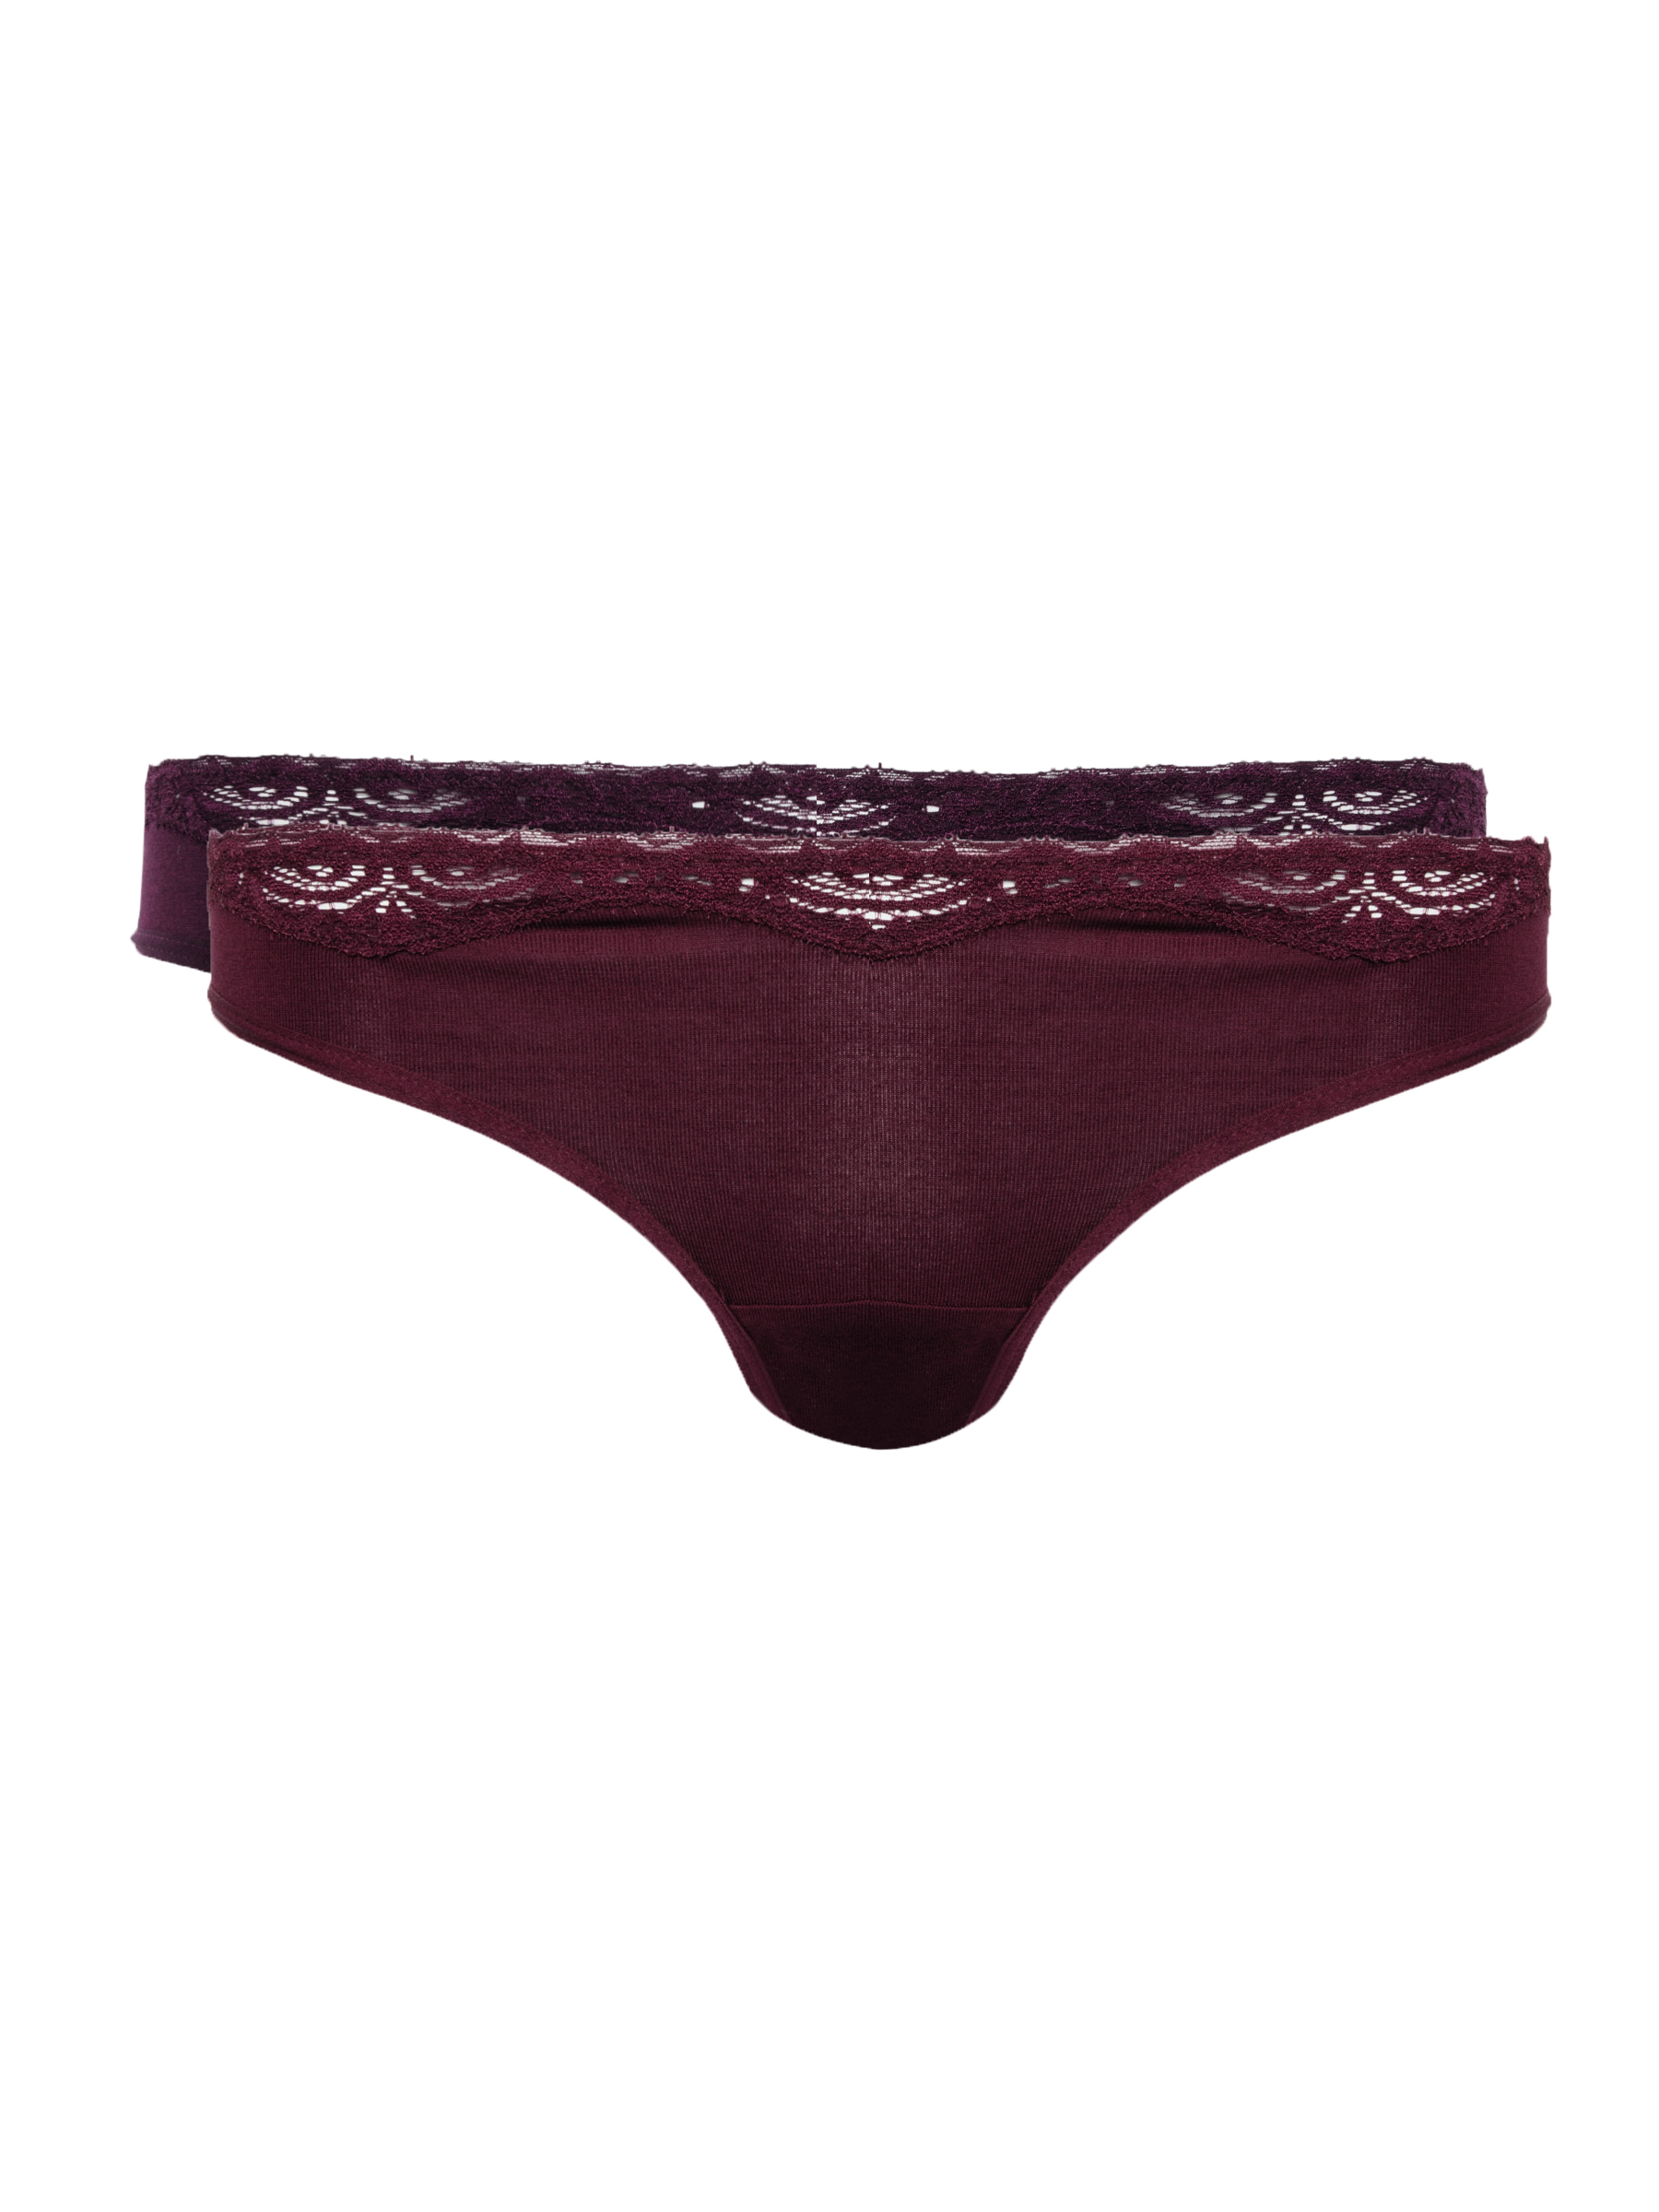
Enamor Women Pack of 2 Briefs
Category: Apparel / Innerwear / Briefs
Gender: Women
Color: Maroon
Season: Summer 2014
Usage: Casual